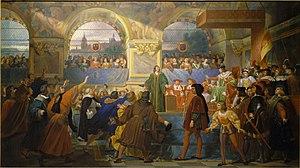
Louis XII proclamé ""Père du peuple"" par les États généraux de Tours de 1506"
L'Assemblée de notables de Tours, réunie en mai 1506 à Tours, proclame Louis XII « Père du Peuple ».